University of California, San Francisco

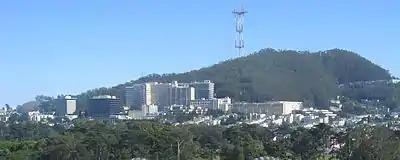
The Parnassus campus, home of many academic programs and the UCSF Medical Center, with Mount Sutro and the Sutro Tower in the background

The 2010s saw increased construction and expansion at Mission Bay, with the Smith Cardiovascular Research Building, the UCSF Medical Center at Mission Bay, the Benioff Children's Hospital in 2010, the Sandler Neuroscience Center in 2012, Mission Hall and the Baker Cancer Hospital in 2013. The Children's Hospital was named after Marc Benioff, who donated $100 million toward the new facility. In 2011, expansion also resumed at the Parnassus campus, with the construction of the Regeneration Medicine Building, a $123 million construction designed by New York architect Rafael Viñoly. The Stem Cell Center was named in honor of Eli Broad, who donated $25 million to the cause of research for diabetes, cardiovascular disease, Parkinson's disease, HIV/AIDS, and cancer.